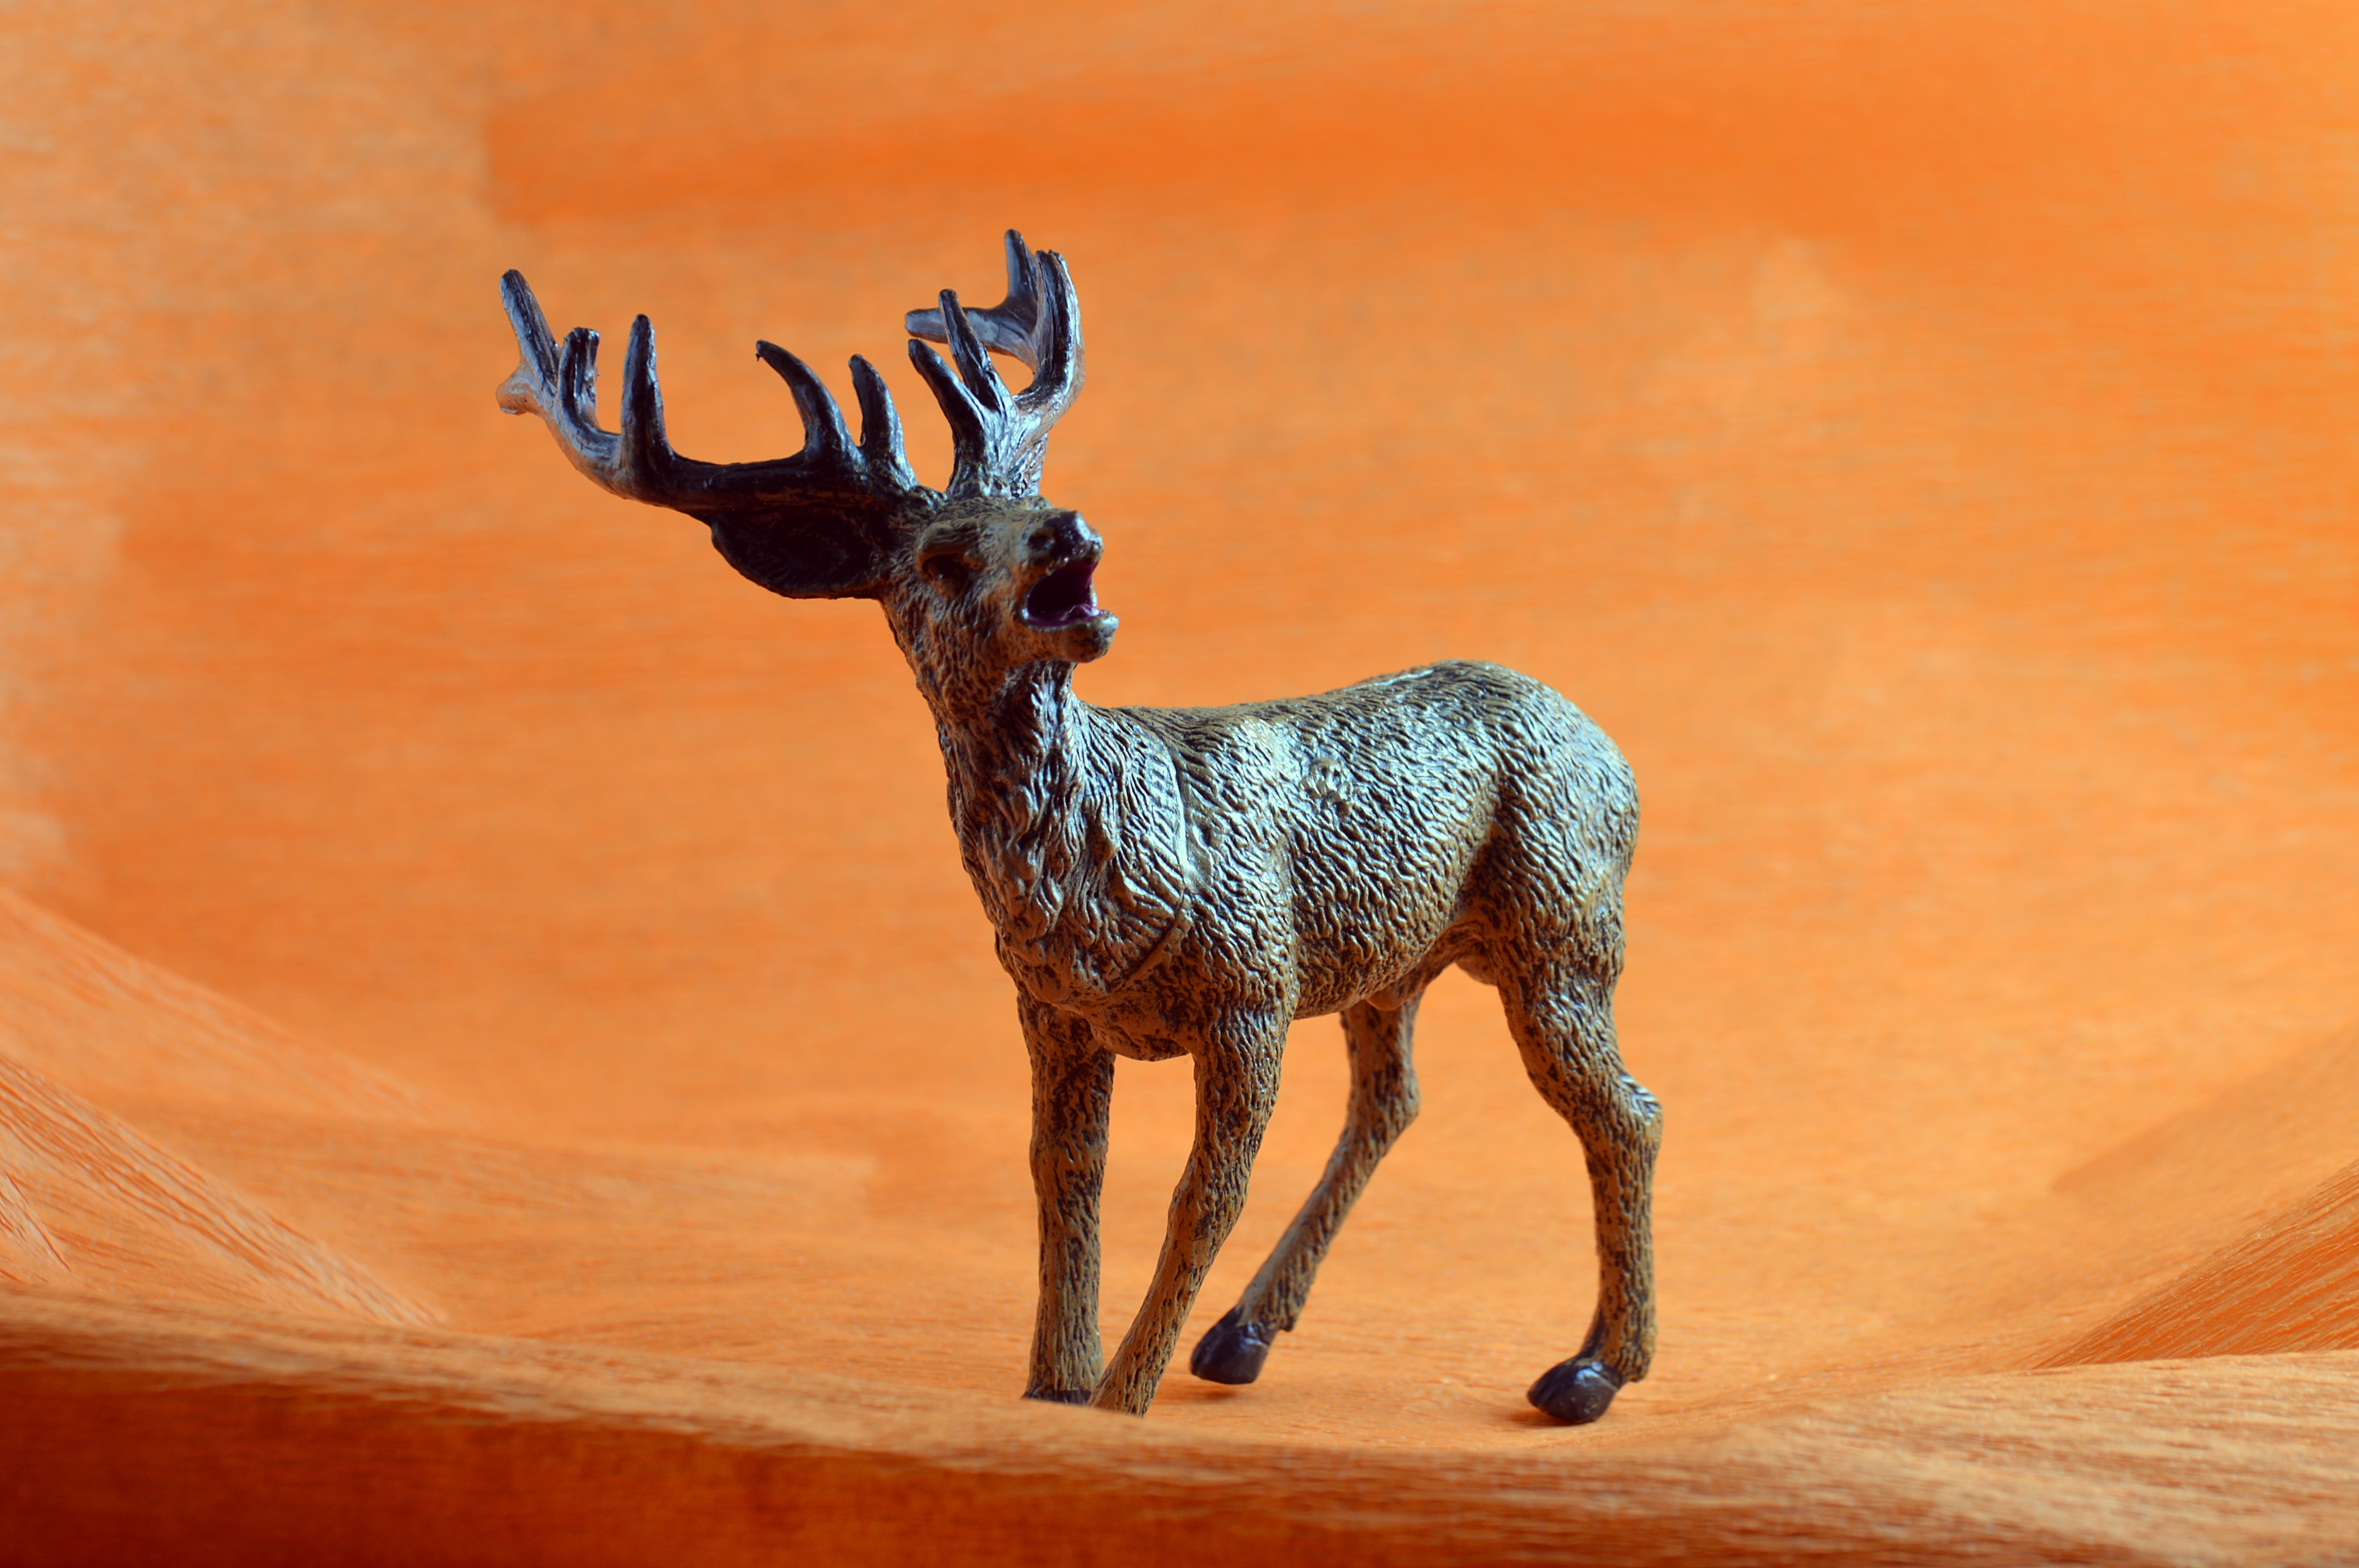
wildlife, deer, mammal, fauna, art, children, animals, toys, fallow deer